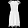
Label: Dress